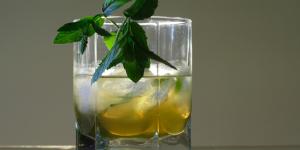
licor de menta al bonilla